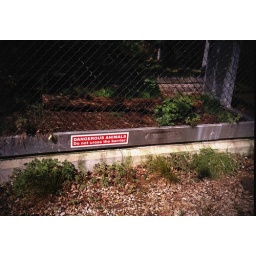
The animals in question were lions